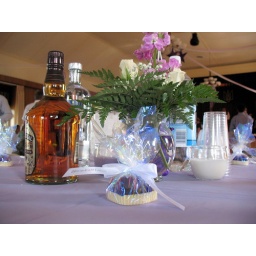
every table had a bottle of absolut and a bottle of scotch in the center